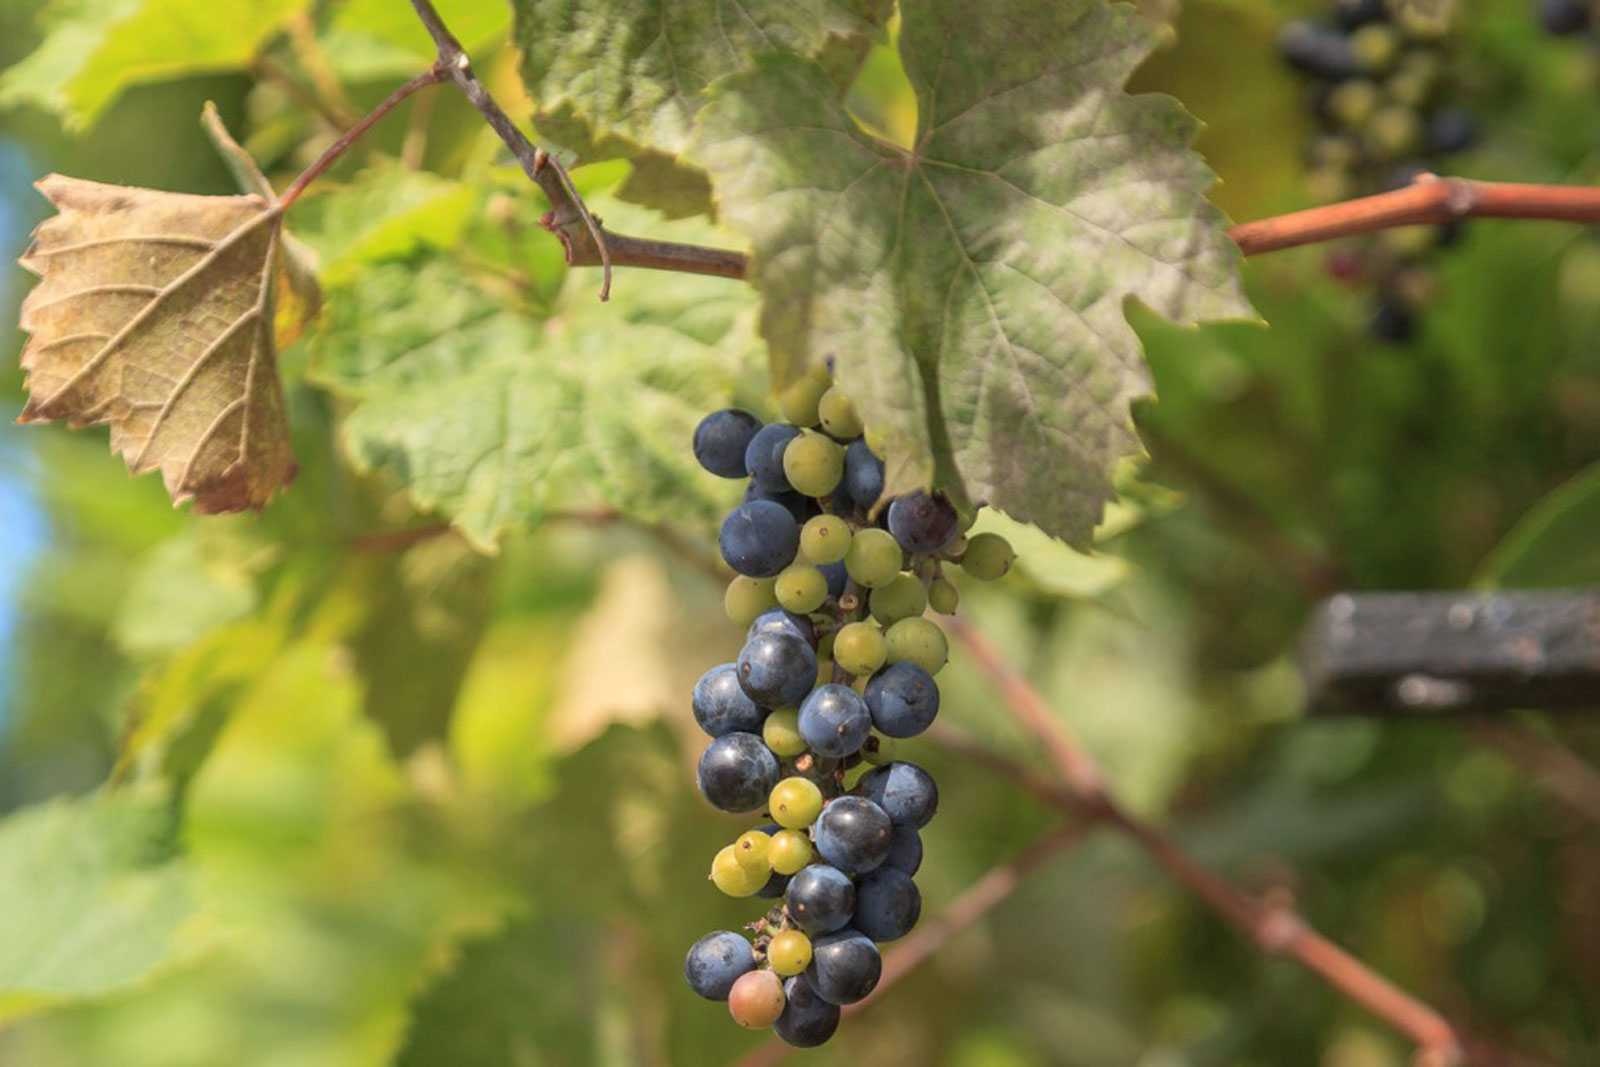
Label: Grapes